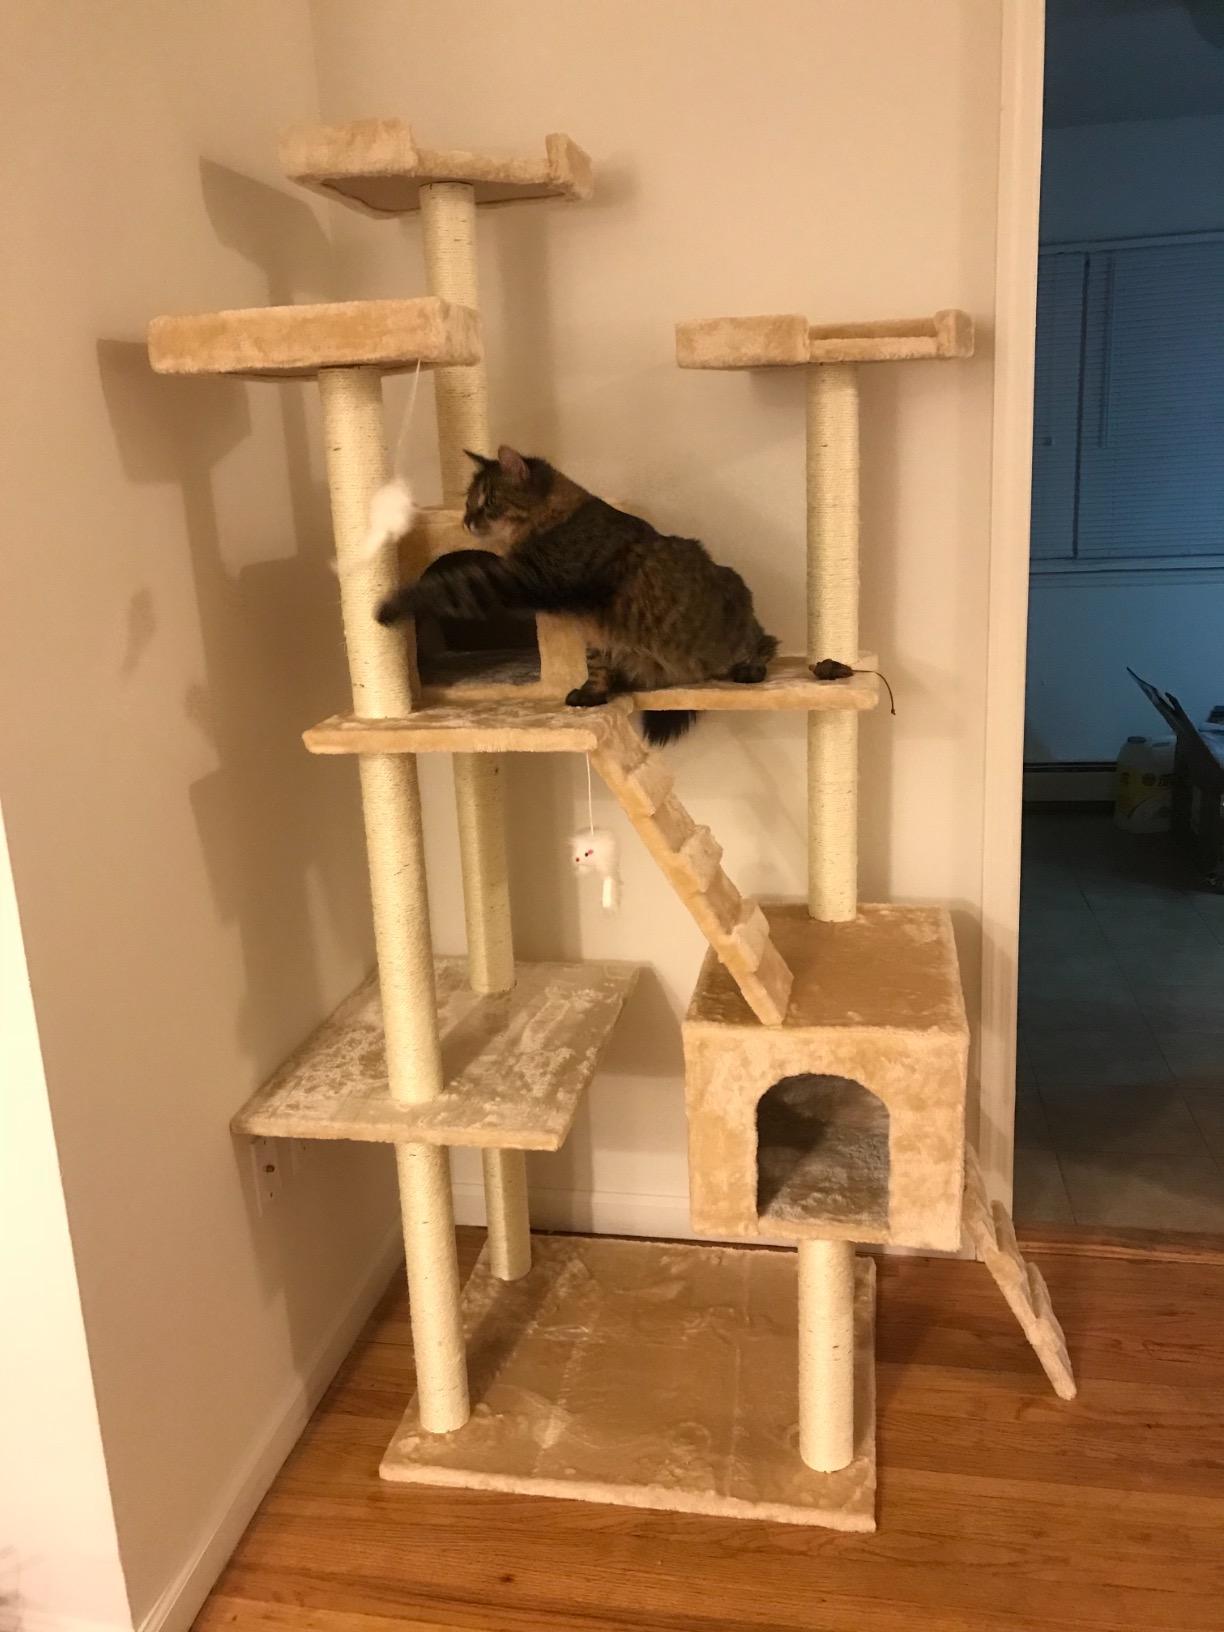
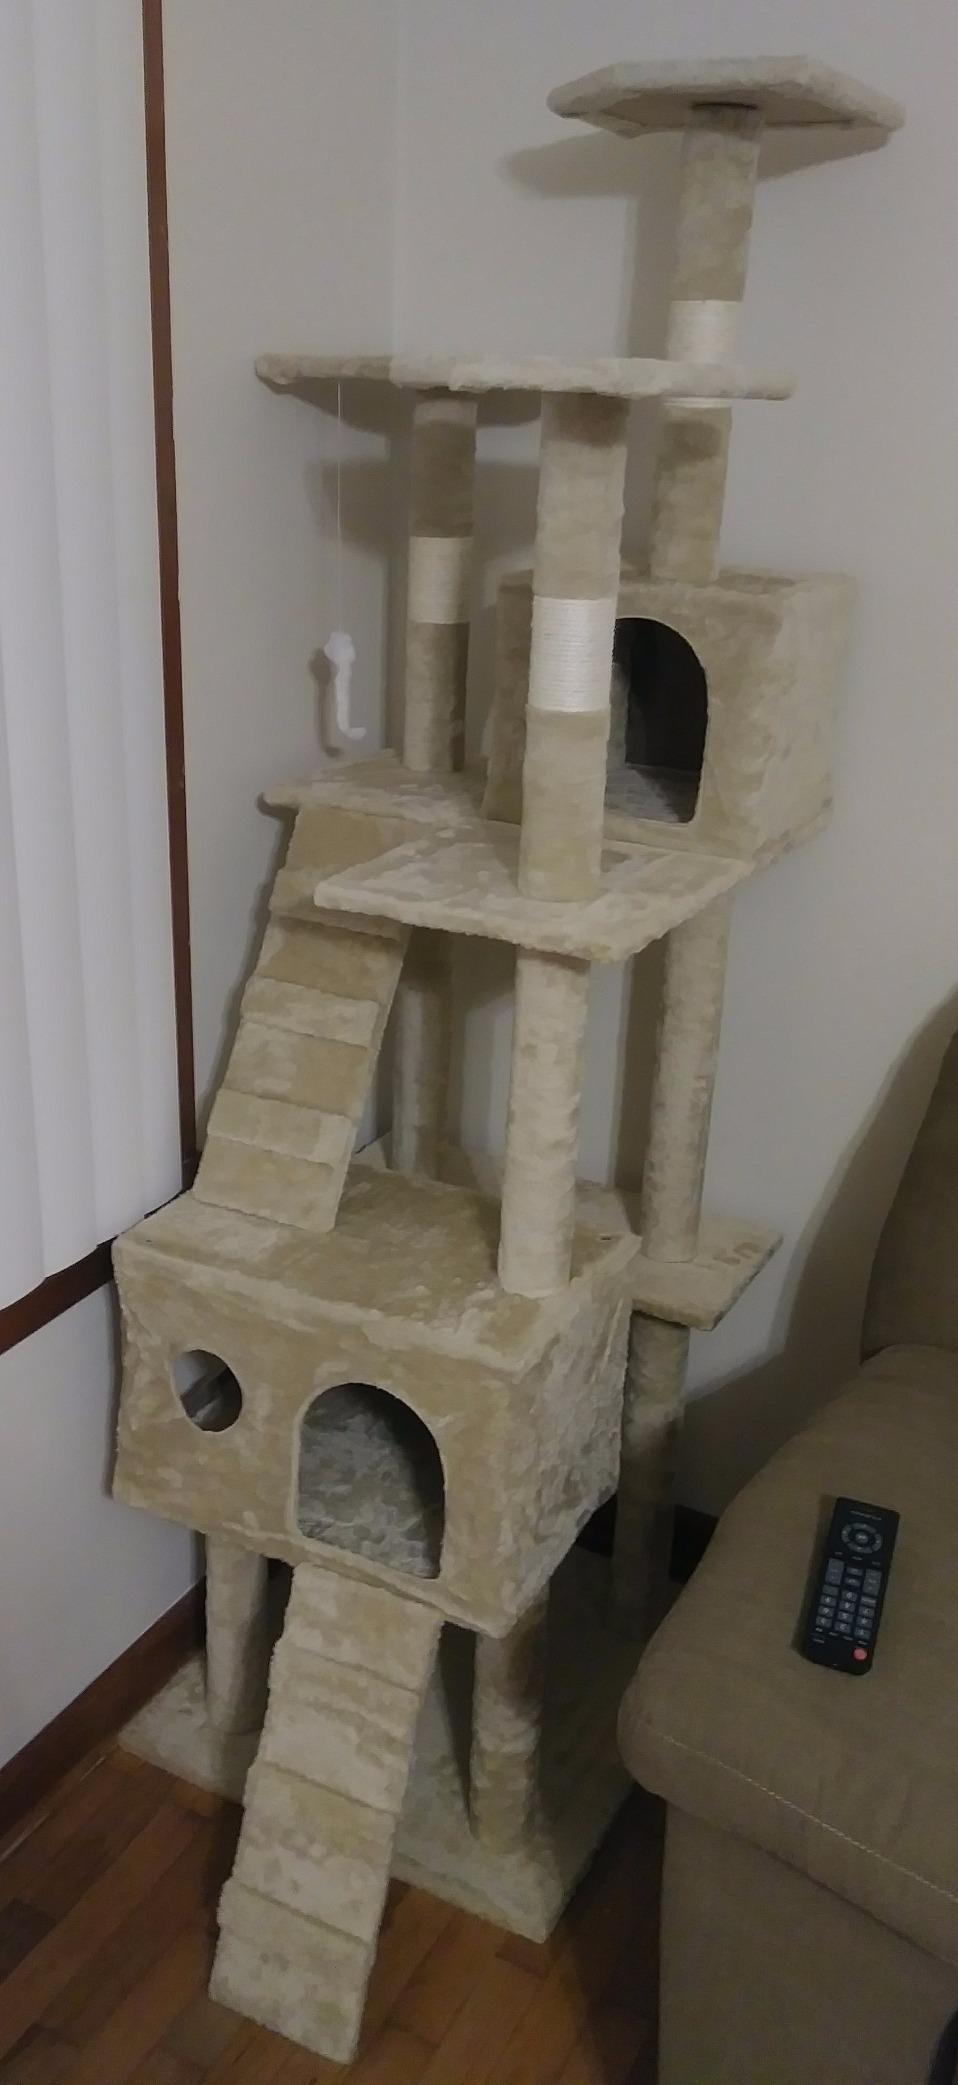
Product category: items_cat tree
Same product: yes